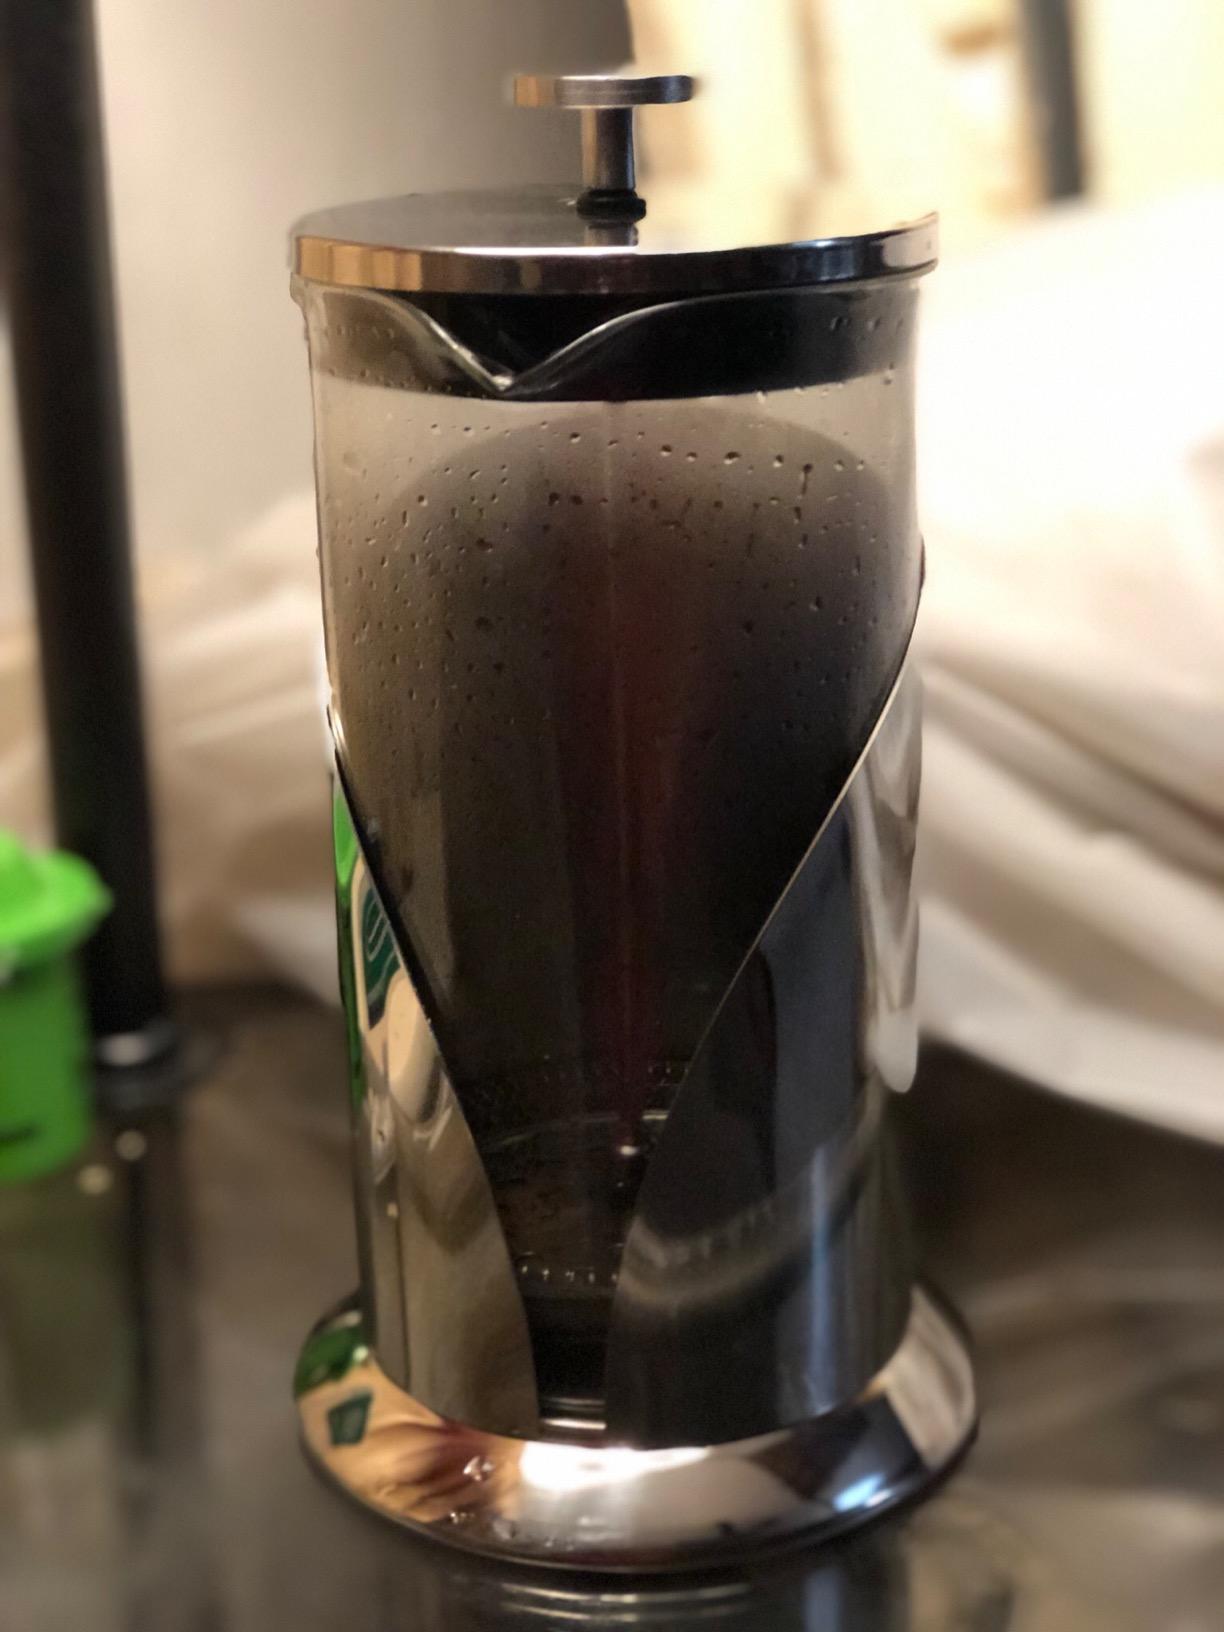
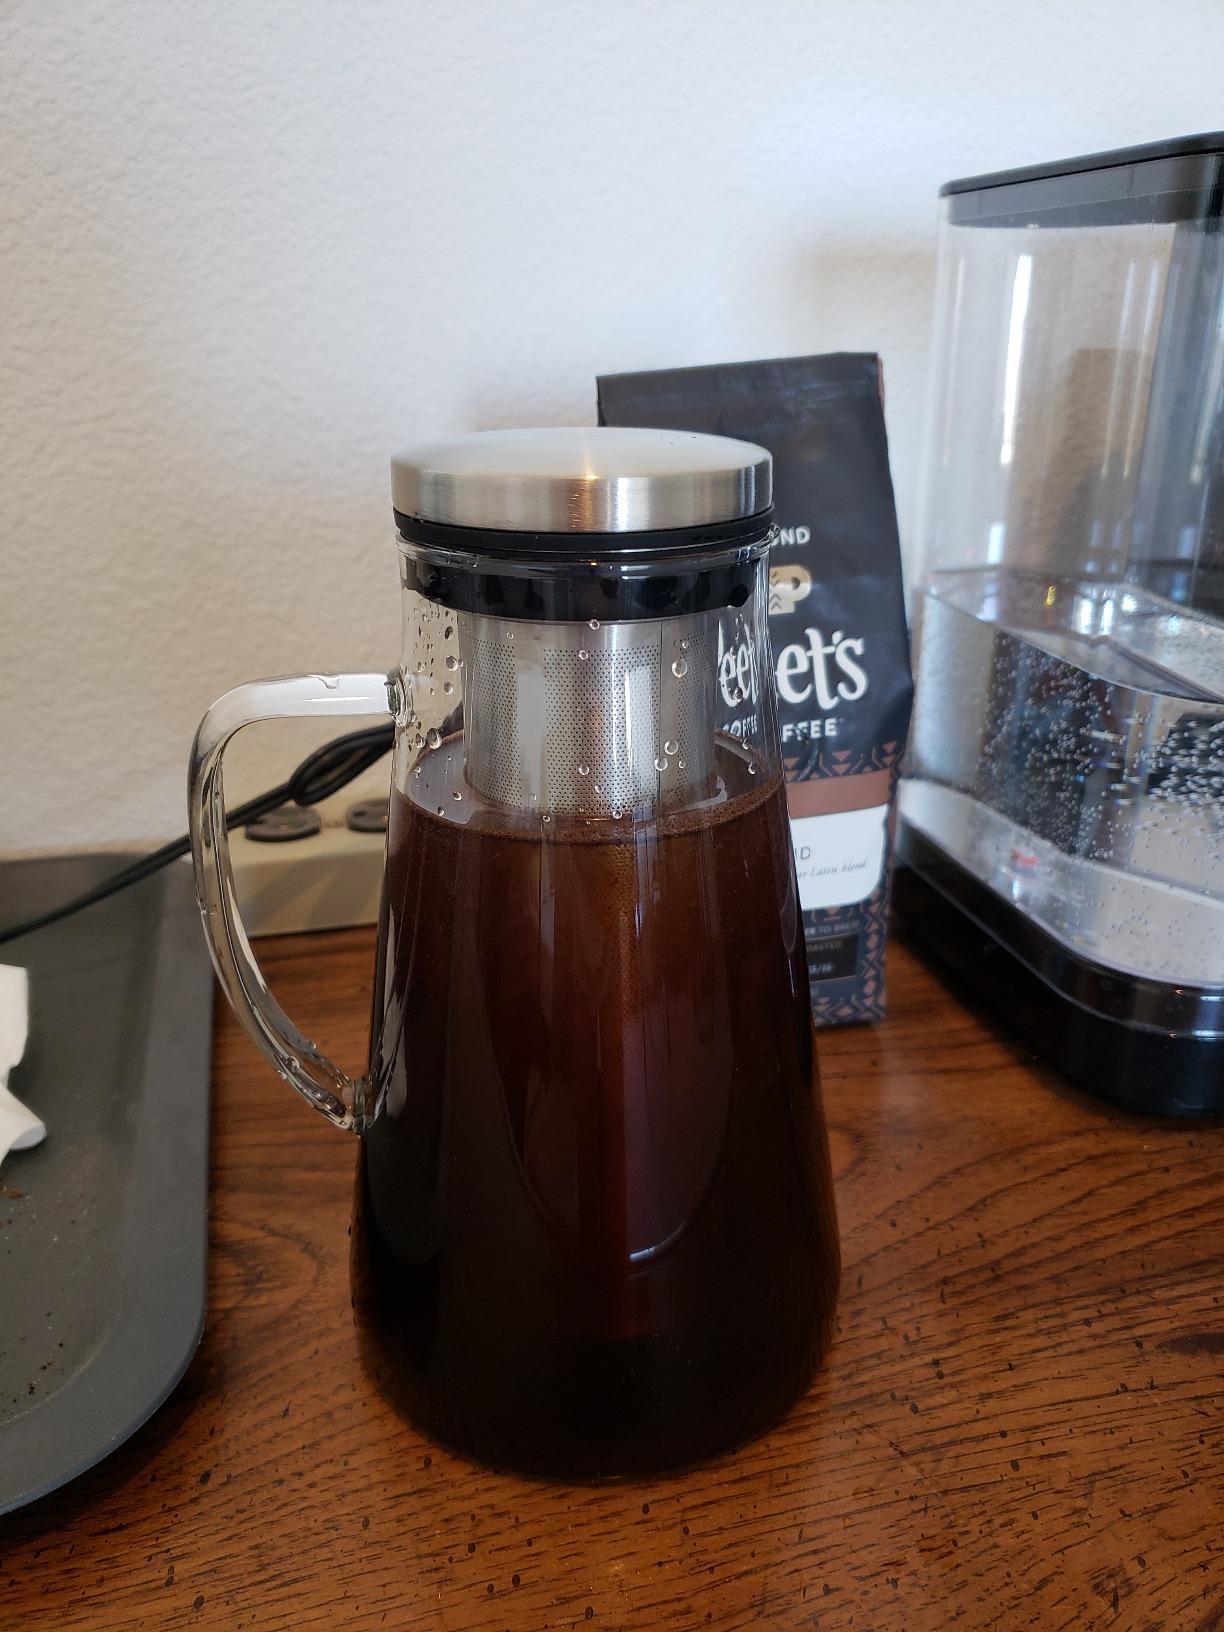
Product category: items_tea
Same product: no